1901 China expedition commemorative medal

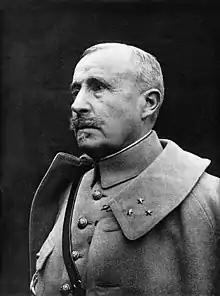
General Robert Nivelle, a recipient of the 1901 China expedition commemorative medal

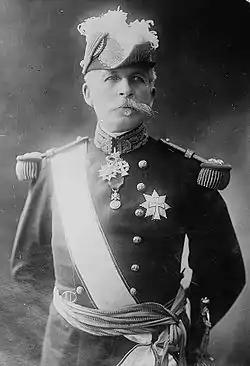
General Albert d'Amade, a recipient of the 1901 China expedition commemorative medal

The 1901 China expedition commemorative medal was a French military campaign medal established by the law of 15 April 1902 to recognize service in China in 1900 and 1901 during the Boxer Rebellion.